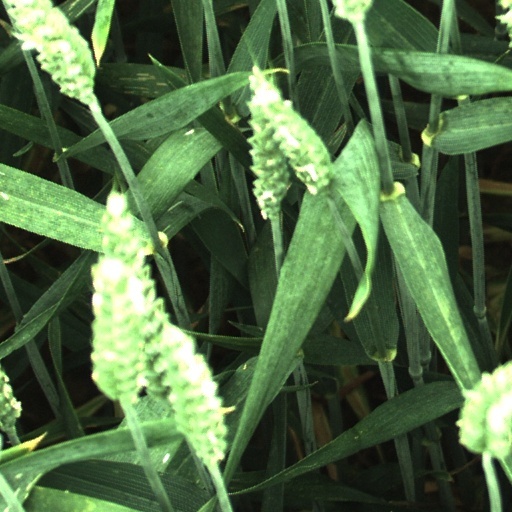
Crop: wheat